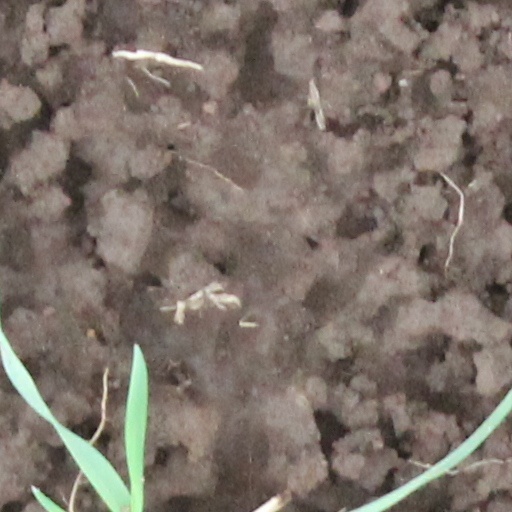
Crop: wheat